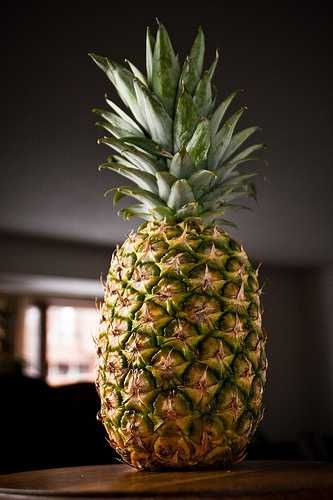
Label: Pineapple